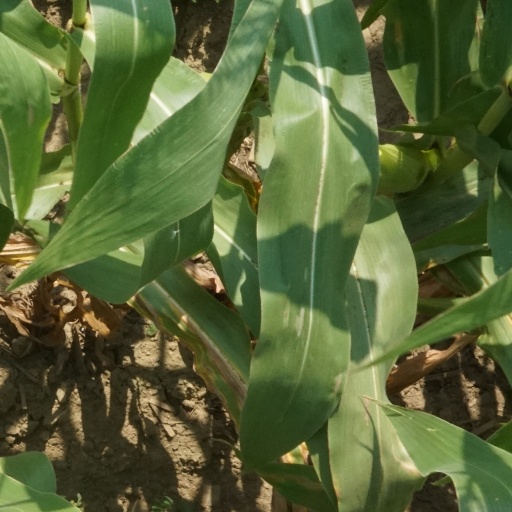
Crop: maize; corn